Hypnale hypnale

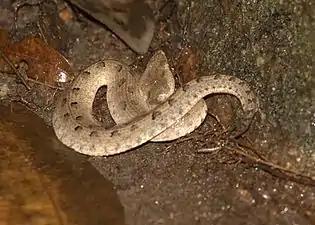
At Kandalama, note the flattening body when threatened

"Hypnale hypnale" is found in peninsular India to the Western Ghats as far north as 16° N, and in Sri Lanka, according to M.A. Smith (1943). The type locality given is "Castle Rock, Karnataka, India."